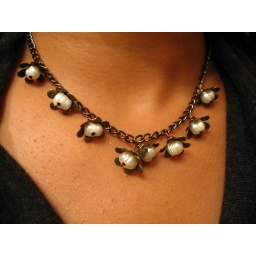
The necklace is made from white fresh water pearls capped by antique brass bead caps.